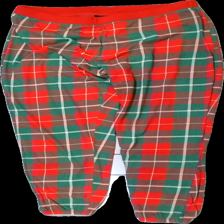
View: front
Type: Trousers
Category: Ladies
Brand: Esmara (Lidl)
Colors: Red, Green, White
Material: Unknown, low signal
Pattern: Other
Cut: Regular
Size: L
Season: Winter
Smell: Major
Price range: <50
Recommended usage: Export
Description: Multicolored plaid trousers from Emsara, size L. Okay condition but with bad smell
Comment: Smells bad